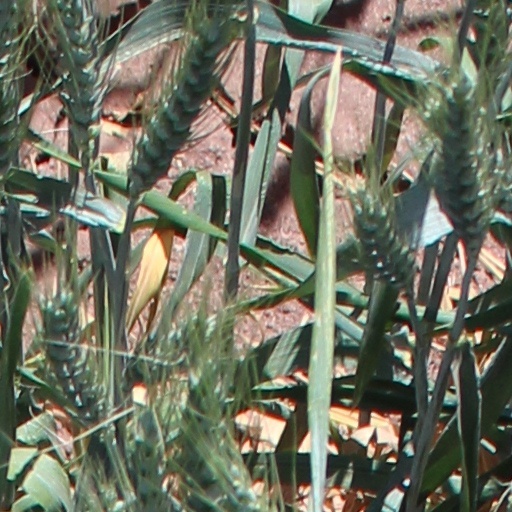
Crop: wheat